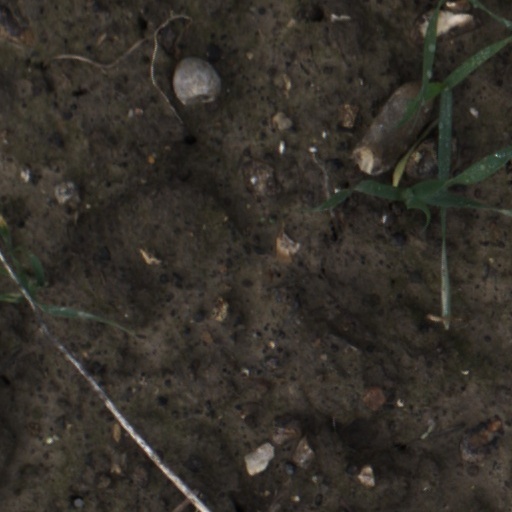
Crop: wheat